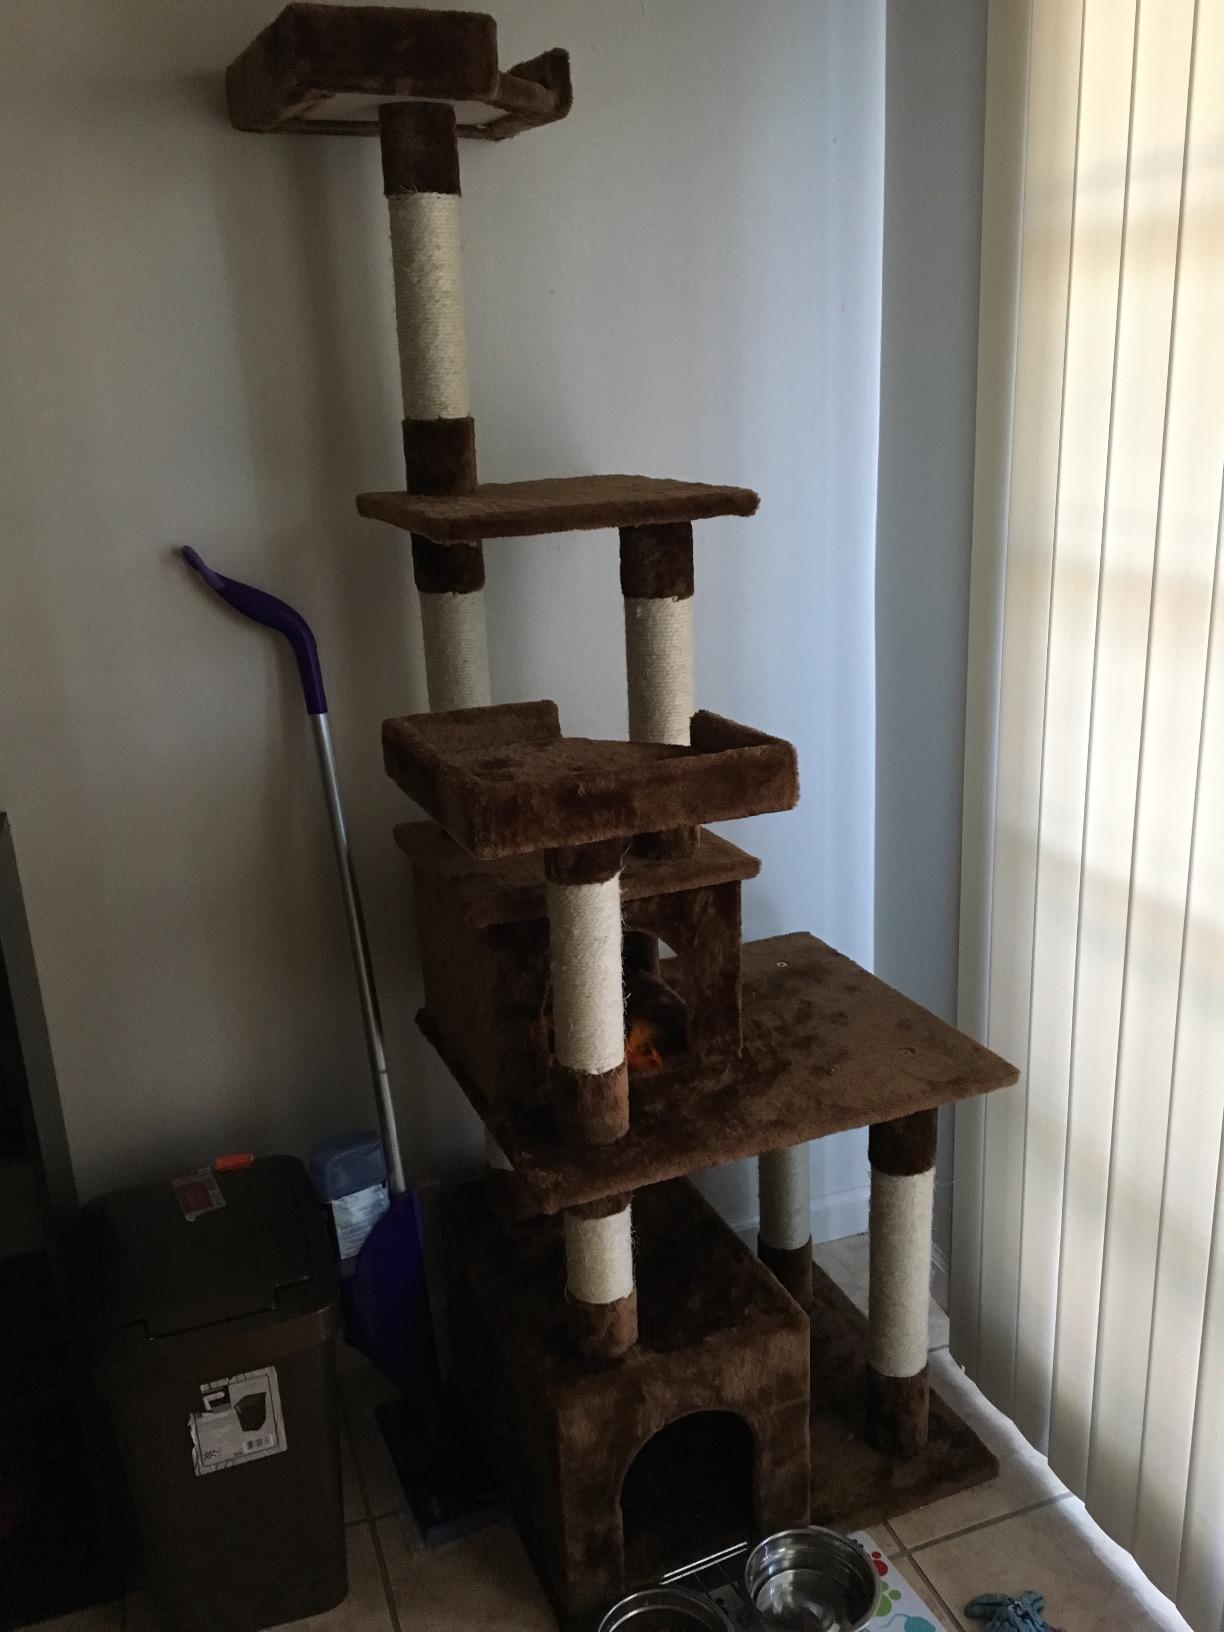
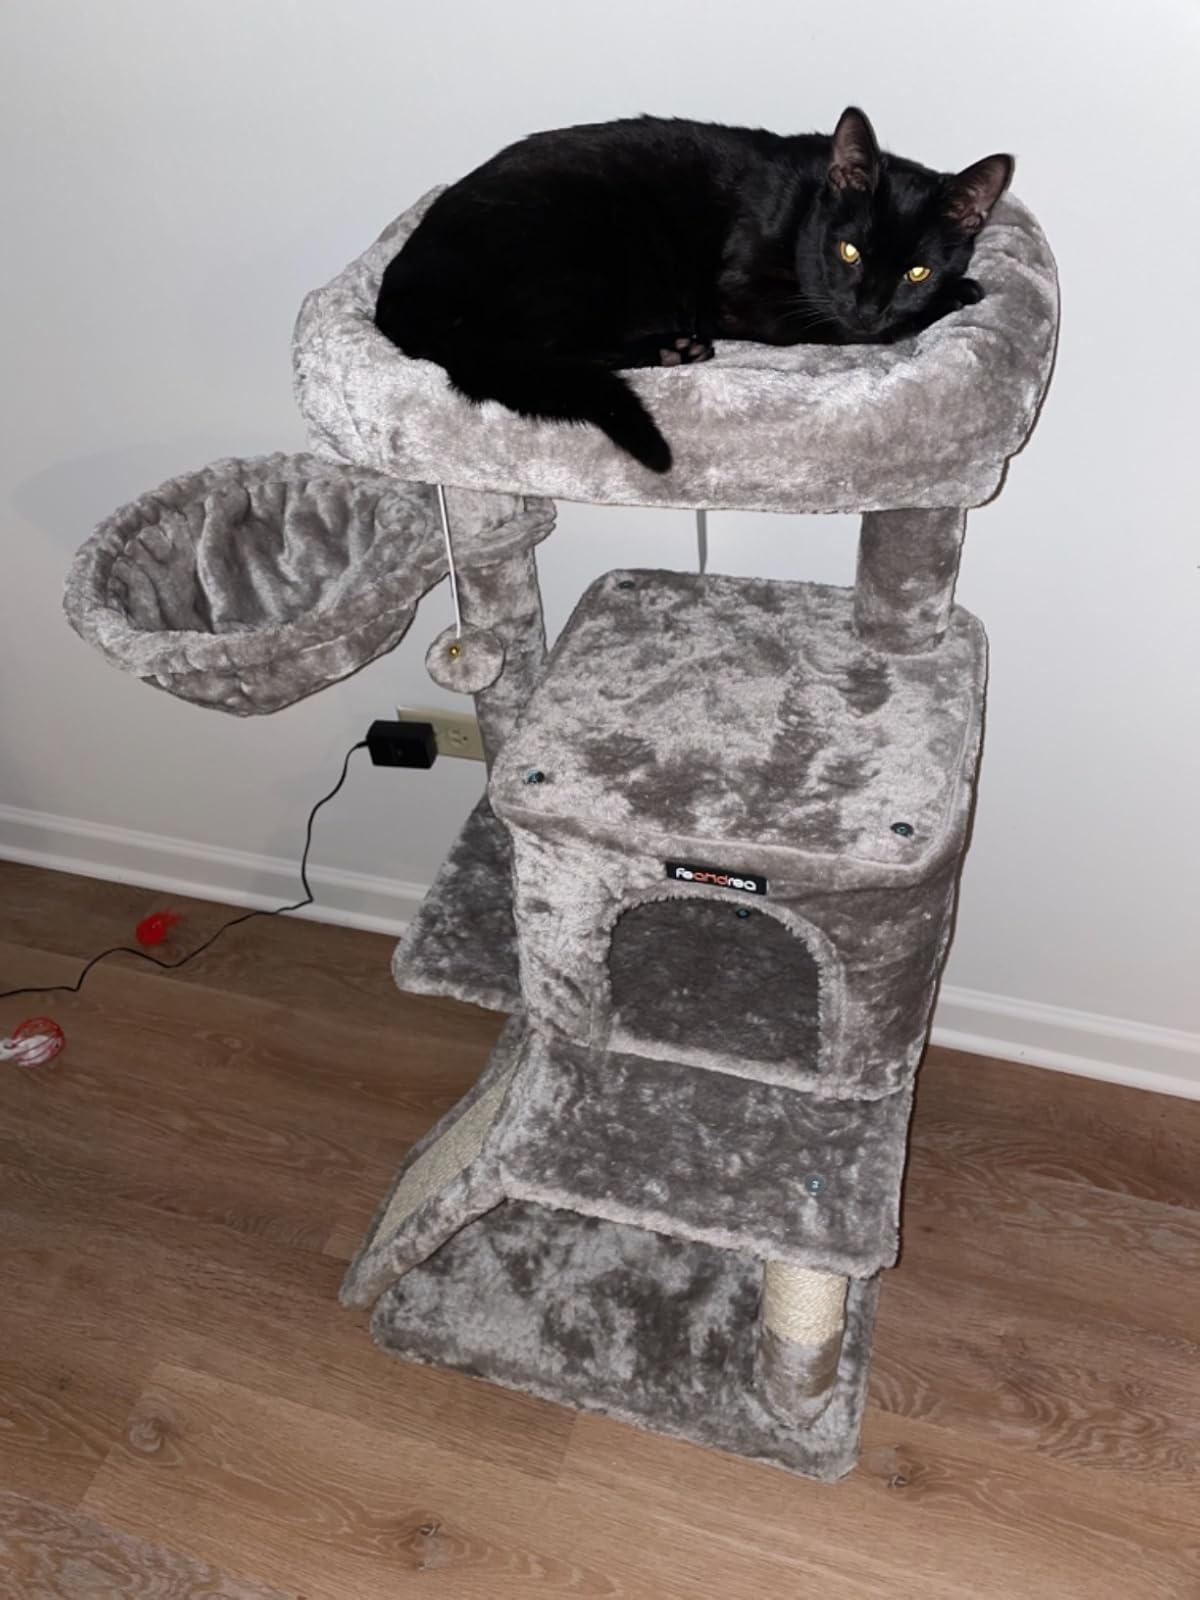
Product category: items_cat tree
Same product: no